Año Nuevo State Marine Conservation Area

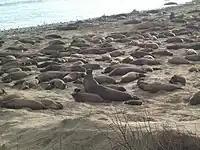
Elephant seals at Año Nuevo during the mating season in early February

Año Nuevo State Marine Conservation Area (SMCA) is one of two adjoining marine protected areas off the coast of San Mateo and Santa Cruz Counties, on California’s central coast. The area is approximately south of San Francisco. The SMCA has an area of . Except for limited taking of giant kelp, all living marine resources are protected.